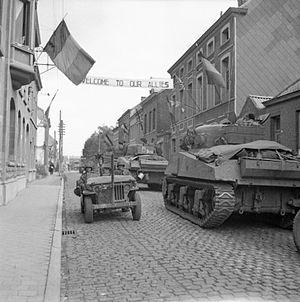
Antoing est une ville francophone de Belgique située en région wallonne dans la province de Hainaut.